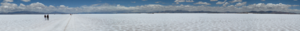
Les Salinas Grandes de Jujuy et Salta en Argentine sont un petit salar ou désert de sel situé sur les hauts plateau des provinces de Jujuy et de Salta. Le salar prolonge en fait vers le sud-ouest la Laguna de Guayatayoc. Sa superficie est de plus ou moins 12 000 ha, soit 120 km². Le site se trouve à environ 3 350 m d'altitude.